Type 96 25 mm AT/AA gun

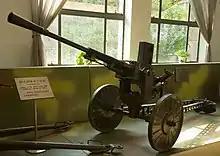
A single barreled variant at the China People's Revolution Military Museum, Beijing

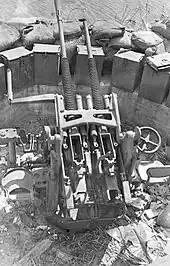
A US military photograph of a captured dual gun emplacement on Guam in 1944

In interviews conducted by the U.S. Naval Technical Mission to Japan after the end of the war, Japanese military personnel said it was the most reliable Japanese anti-aircraft weapon, but second in effectiveness to the Type 98 anti-aircraft gun. The Type 96 was most effective when used at ranges of 1,000 meters or less. The Japanese military estimated that it required an average of 1,500 rounds to shoot down an aircraft at a height of 1,000 meters and a range of 2,000 meters, and that fire beyond that range was completely ineffective. Later in the war, when ammunition supply was restricted, firing was held until the targets were within 800 meters range, dropping this ratio to as low as seven rounds per aircraft.